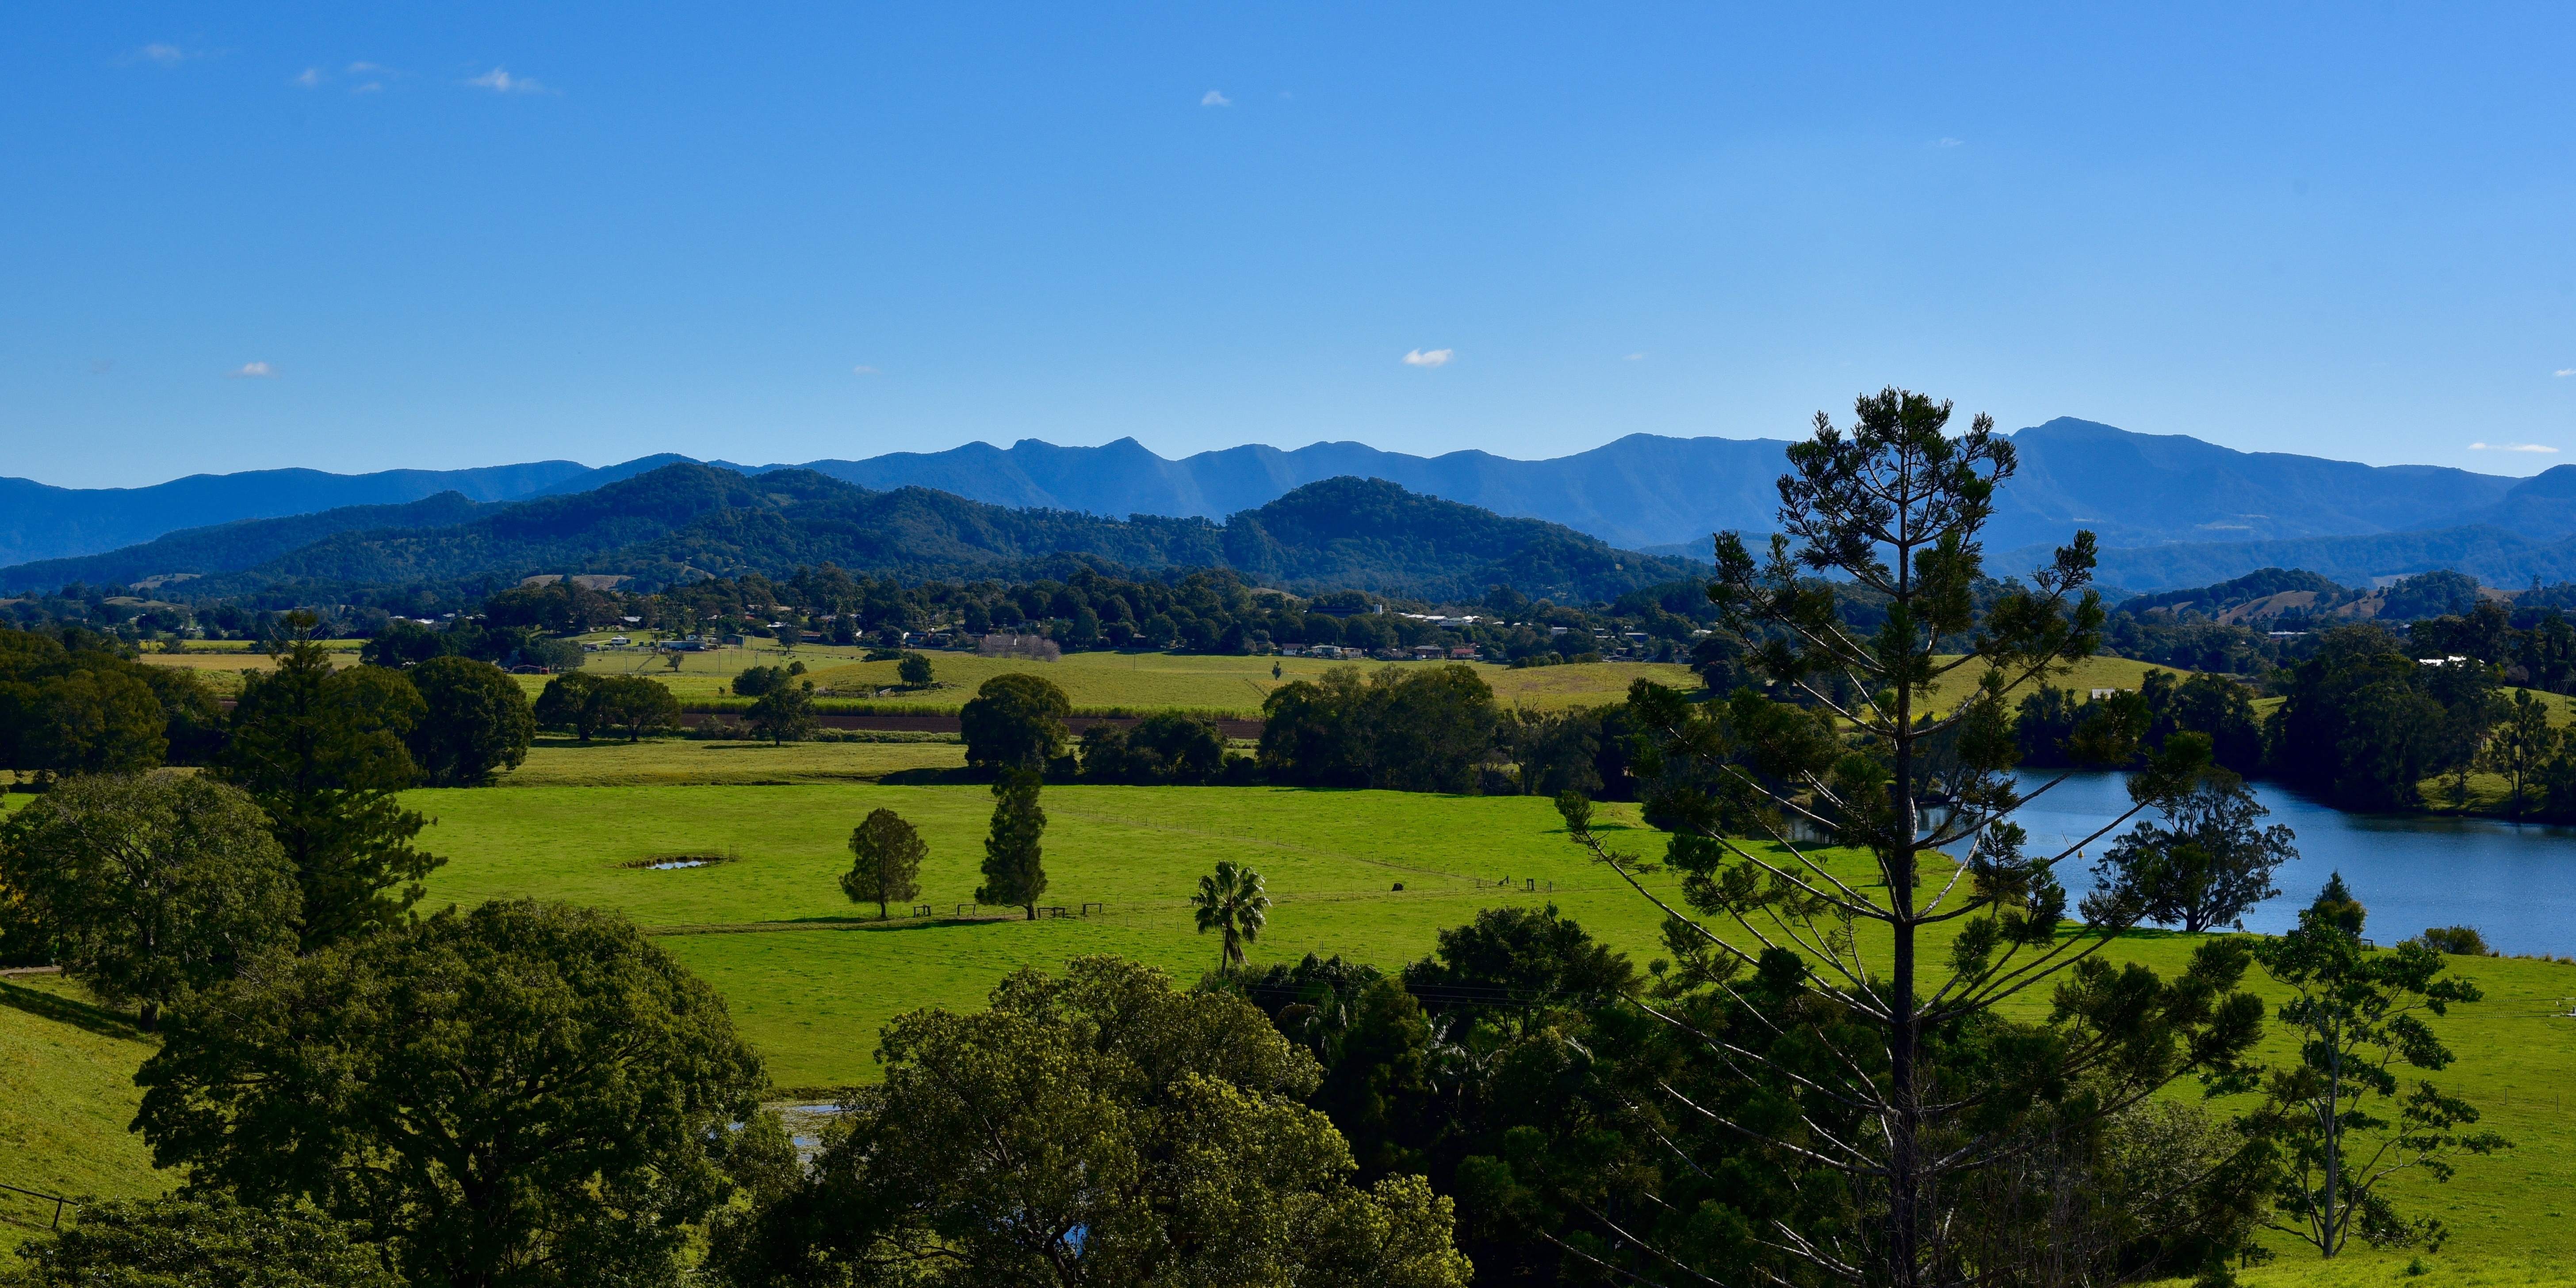
landscape, tree, water, nature, grass, outdoor, horizon, mountain, plant, sky, field, farm, meadow, sunlight, hill, lake, valley, land, mountain range, country, panorama, summer, environment, rural, green, scenic, pasture, natural, scenery, blue, ridge, plain, alps, grassland, plateau, rural area, nature landscape, geographical feature, mountainous landforms